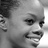
Emotion: happy